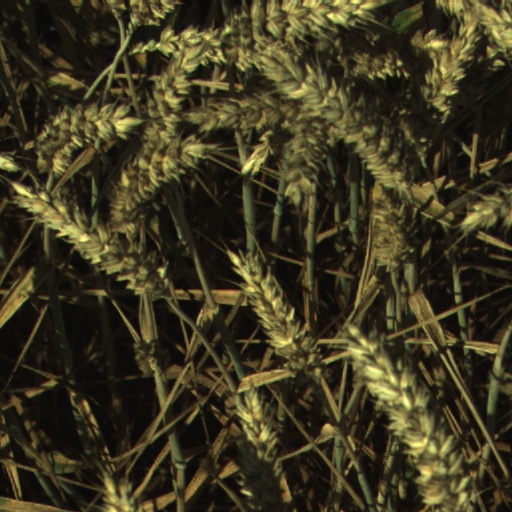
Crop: wheat